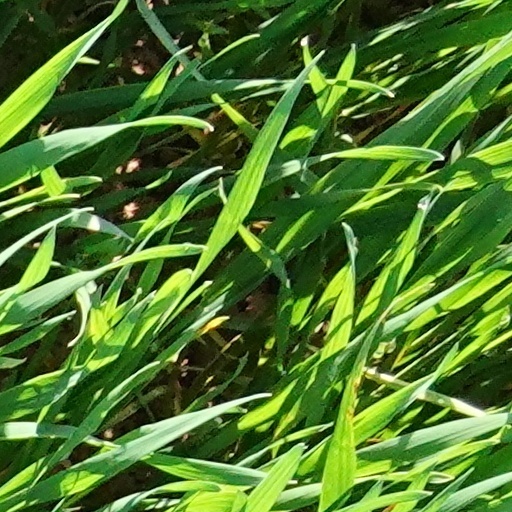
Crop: wheat